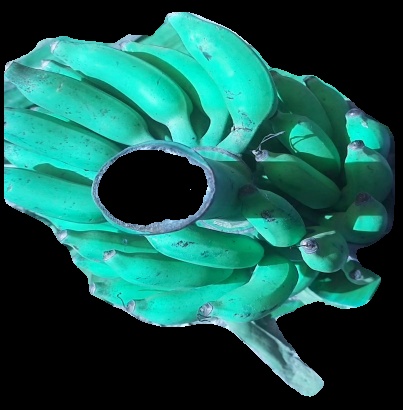
Variety: elakki-bale
Grade: grade3